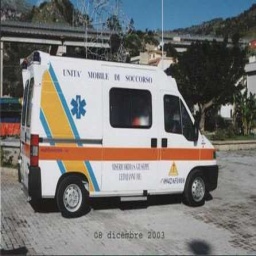
Label: ambulance